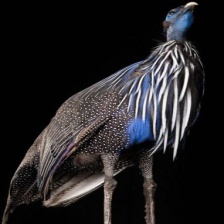
Species: VULTURINE GUINEAFOWL
Scientific name: ACRYLLIUM VULTURINUM